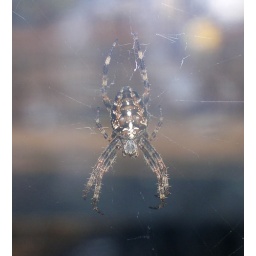
A spider outside my kitchen window; the body was about 1cm in length. Taken through glass in macro mode.